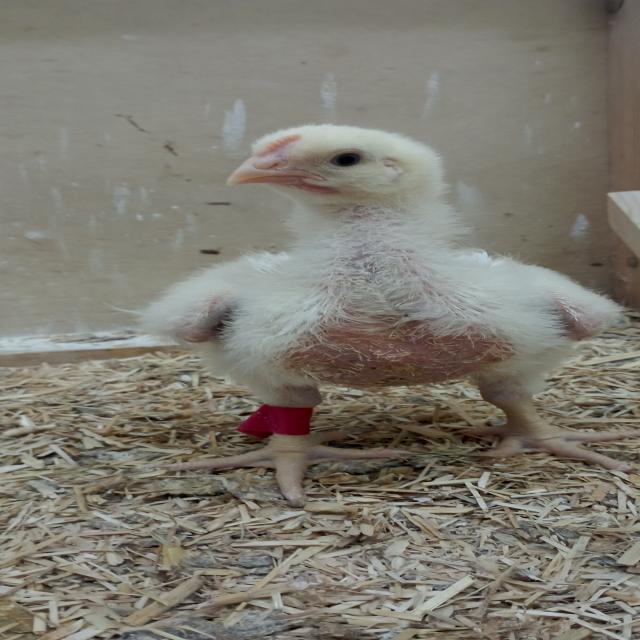
Weight: 598 g